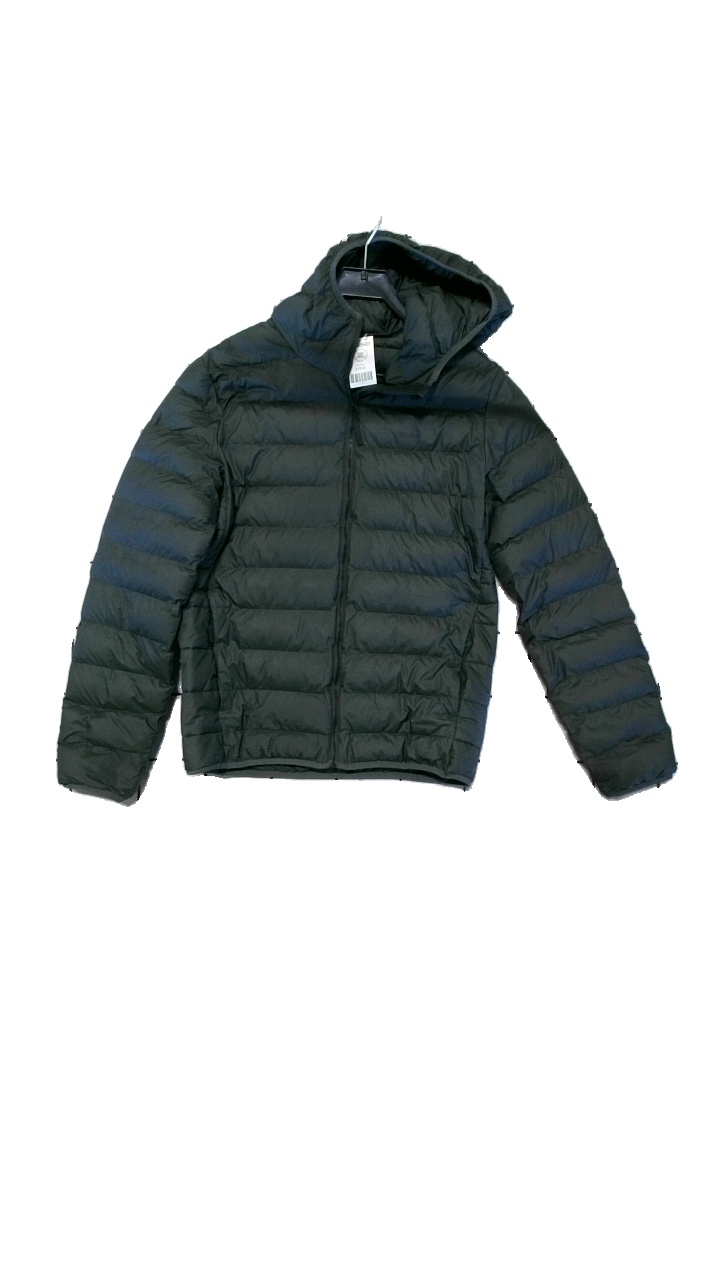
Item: Jacket (Men)
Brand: Adidas
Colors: Green
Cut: Regular
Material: -
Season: Autumn
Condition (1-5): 4
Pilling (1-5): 4
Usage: Reuse
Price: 250-400